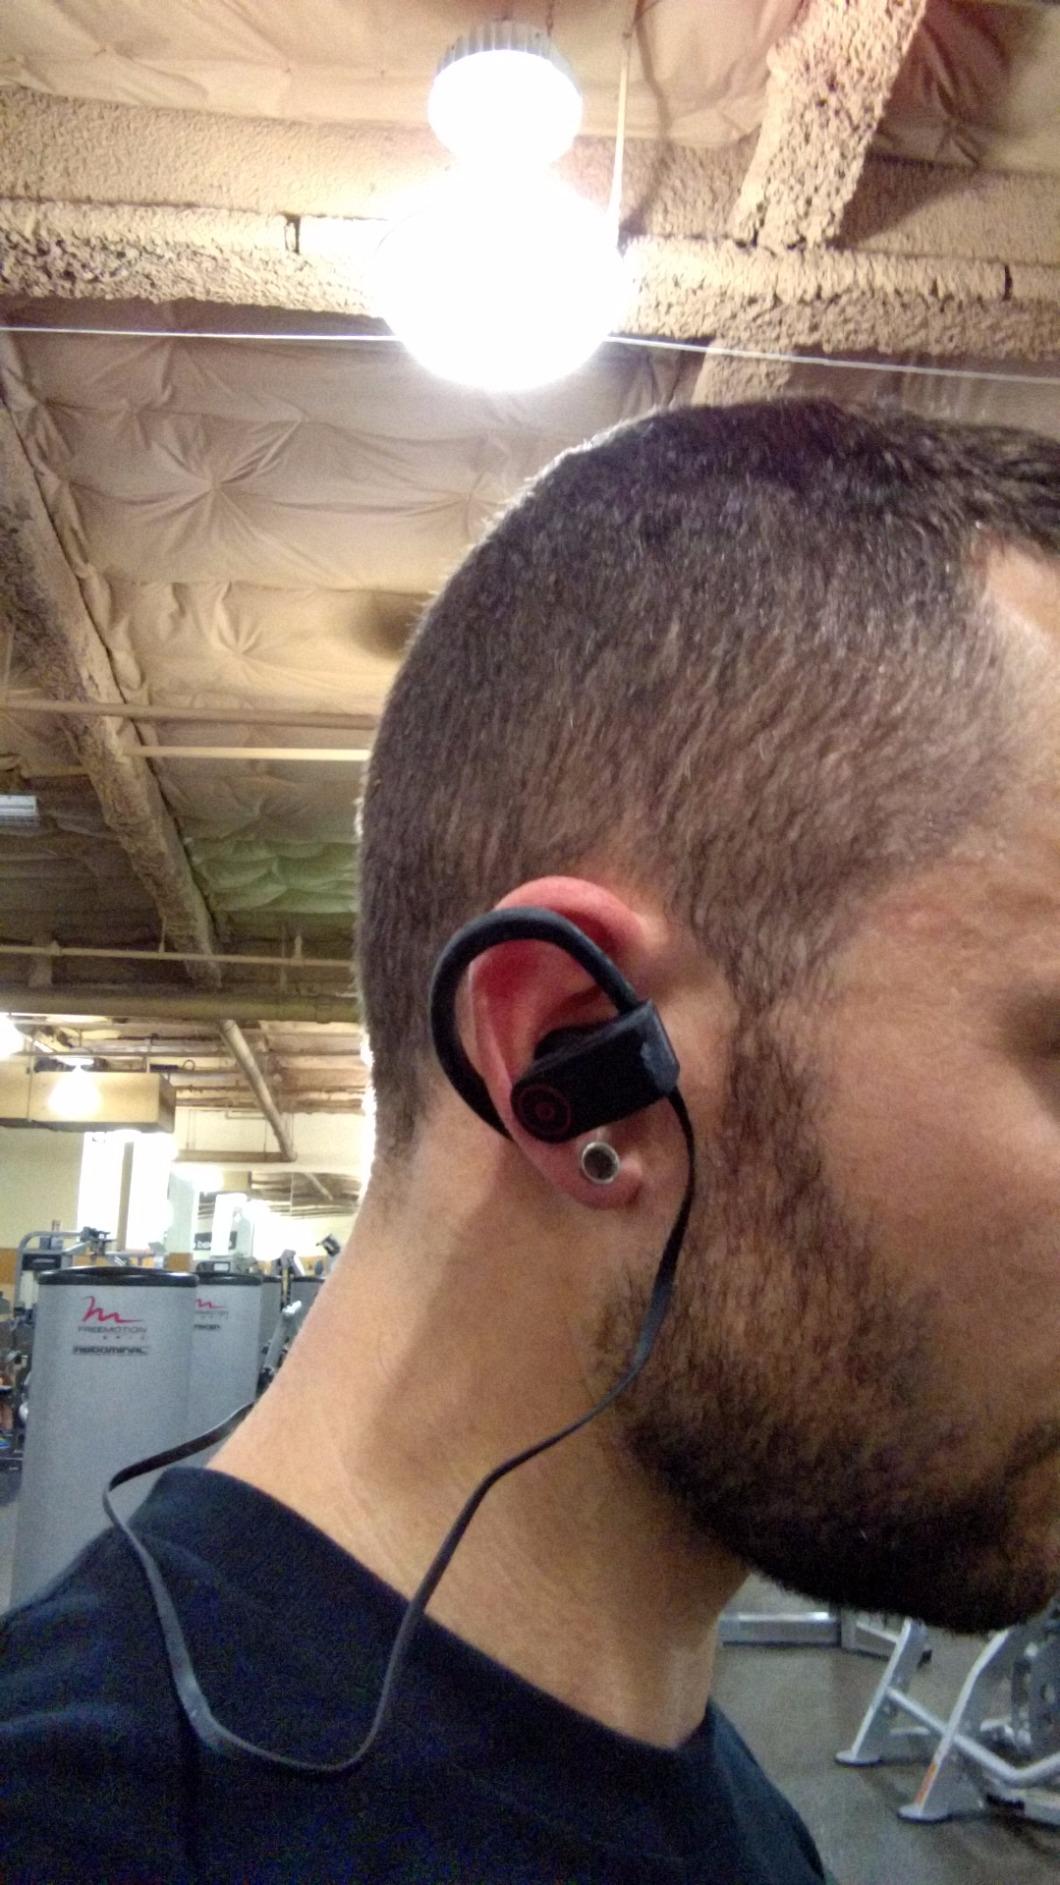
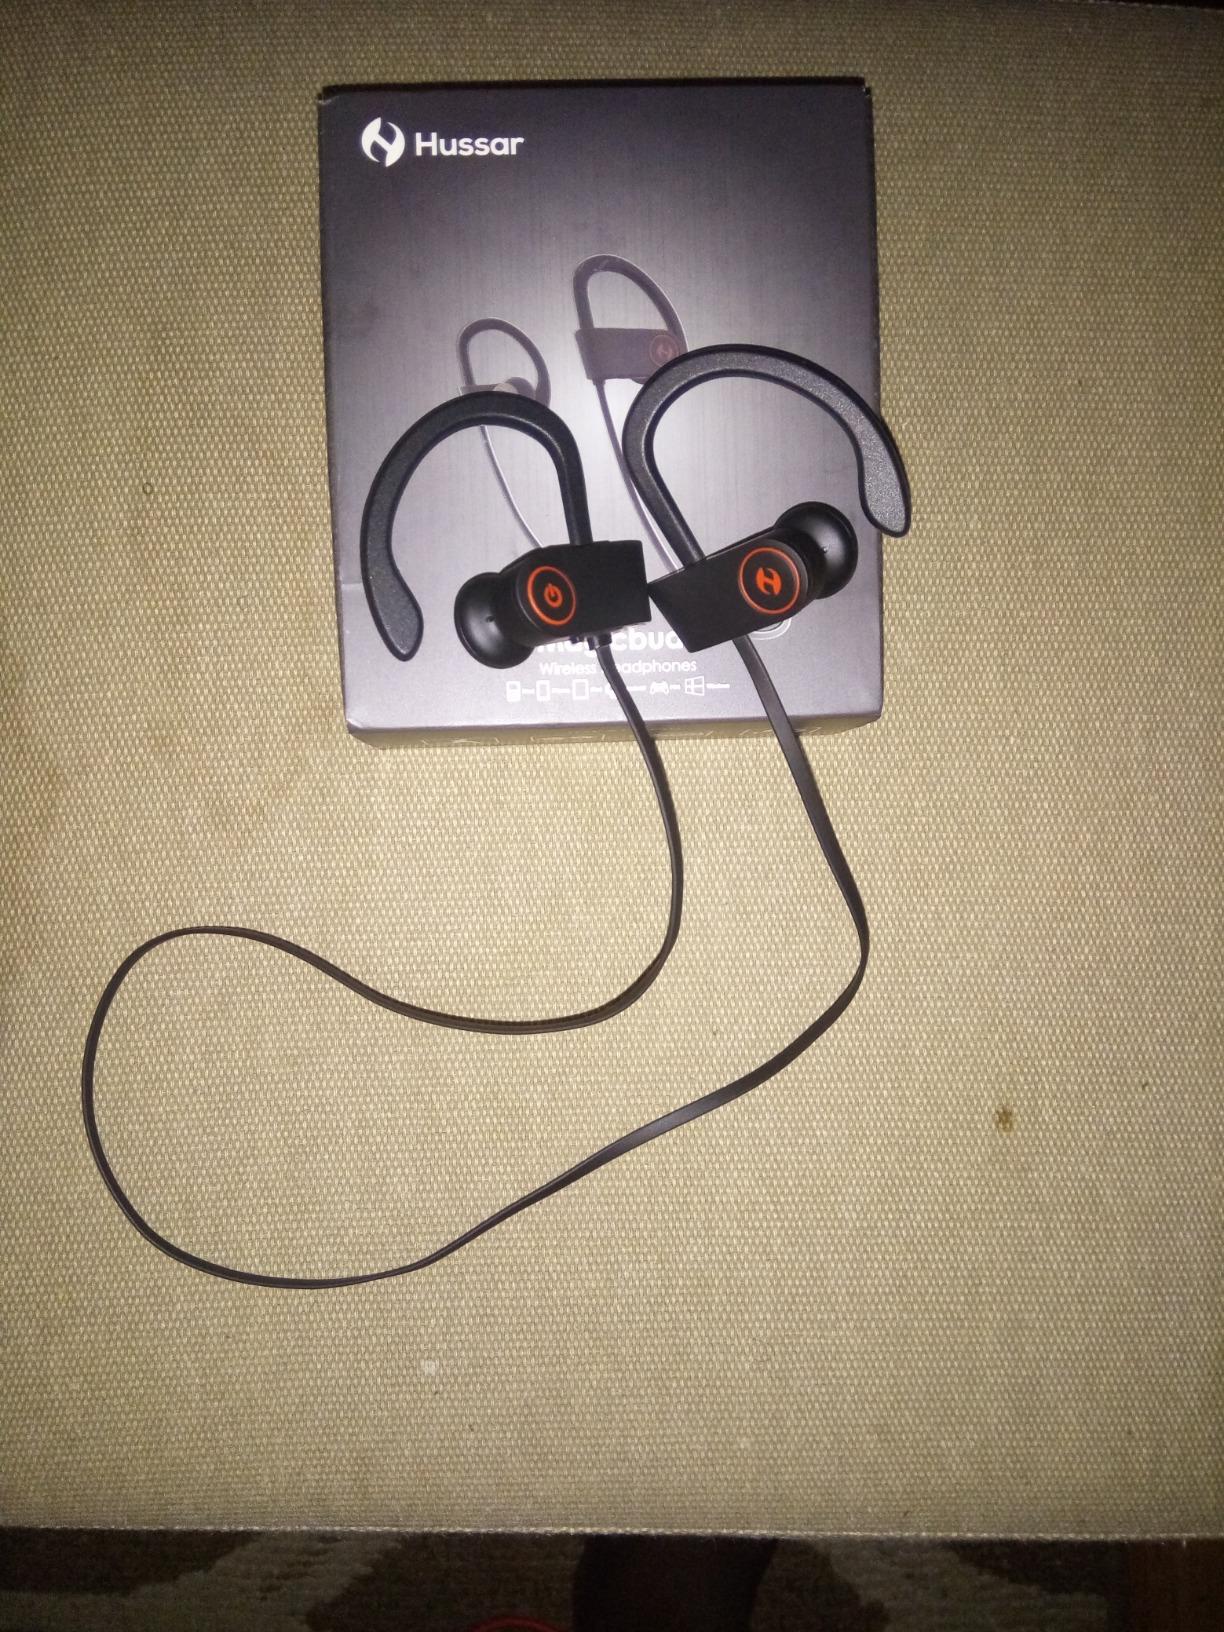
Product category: headphones
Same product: yes